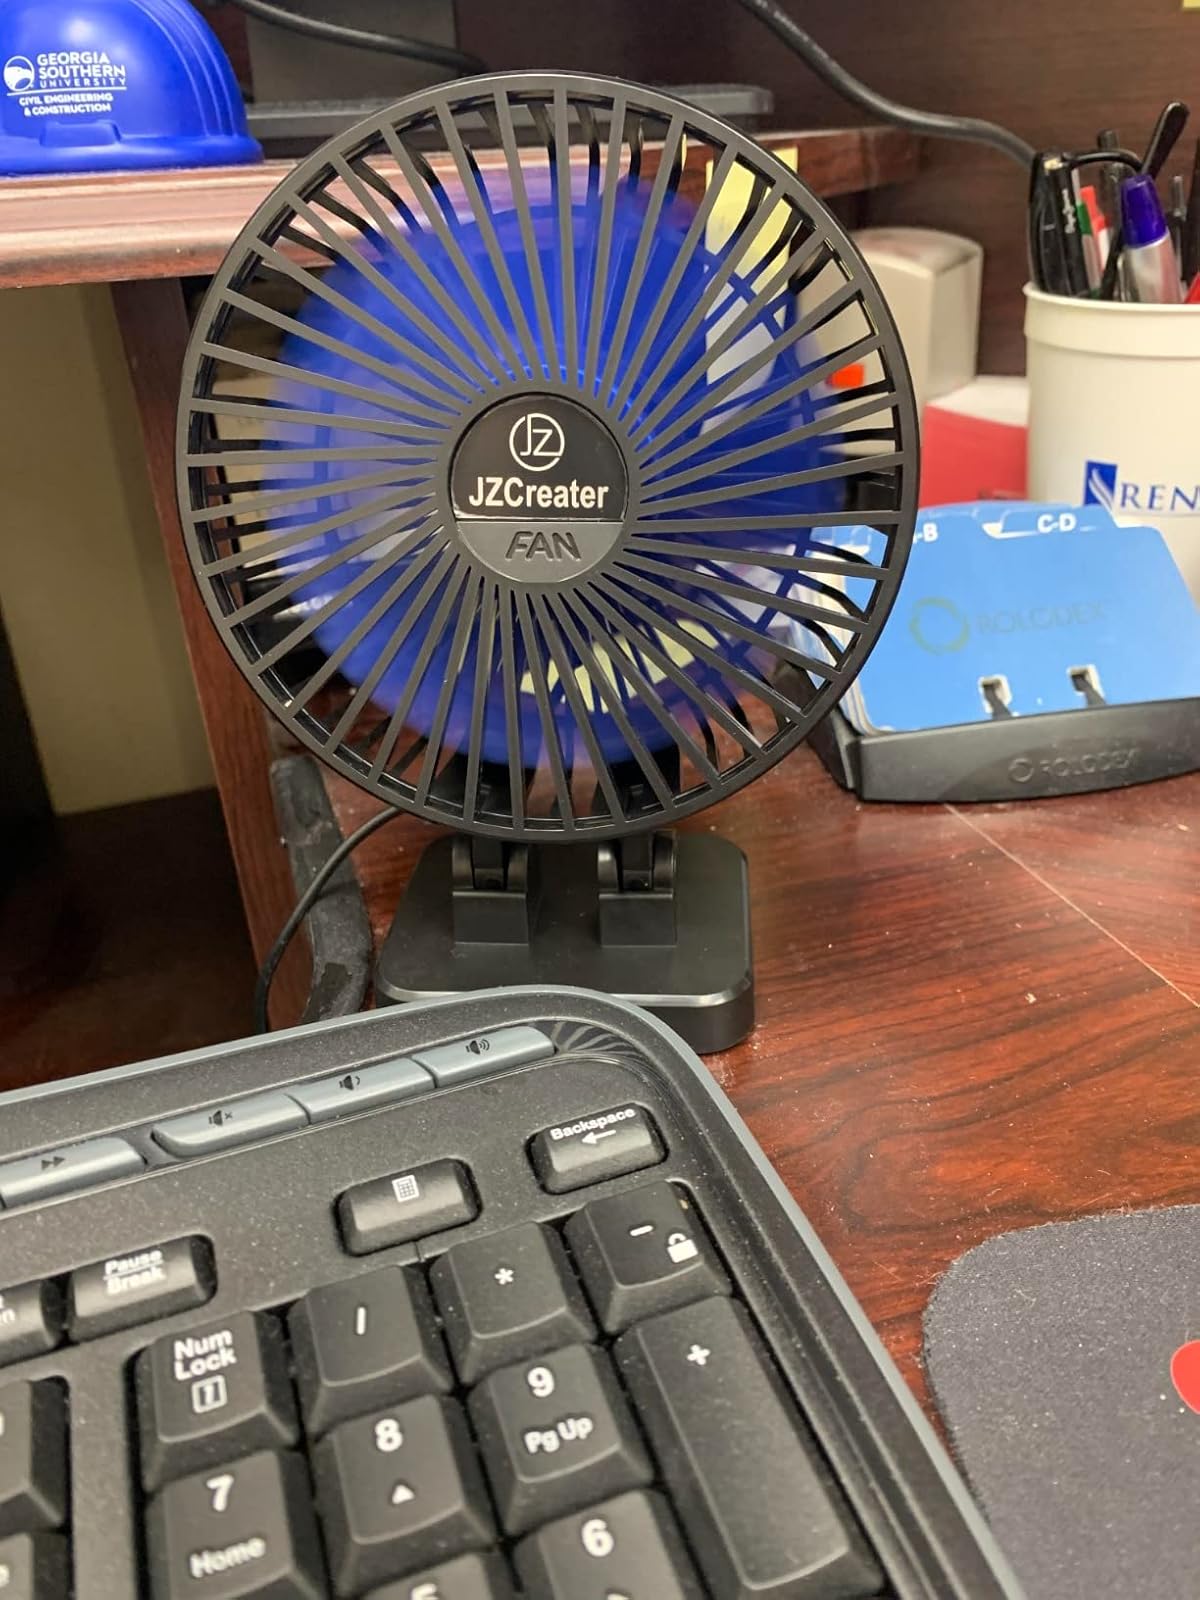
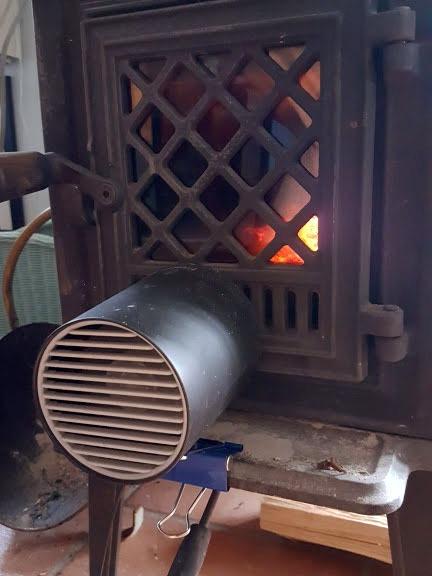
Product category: fan
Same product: no